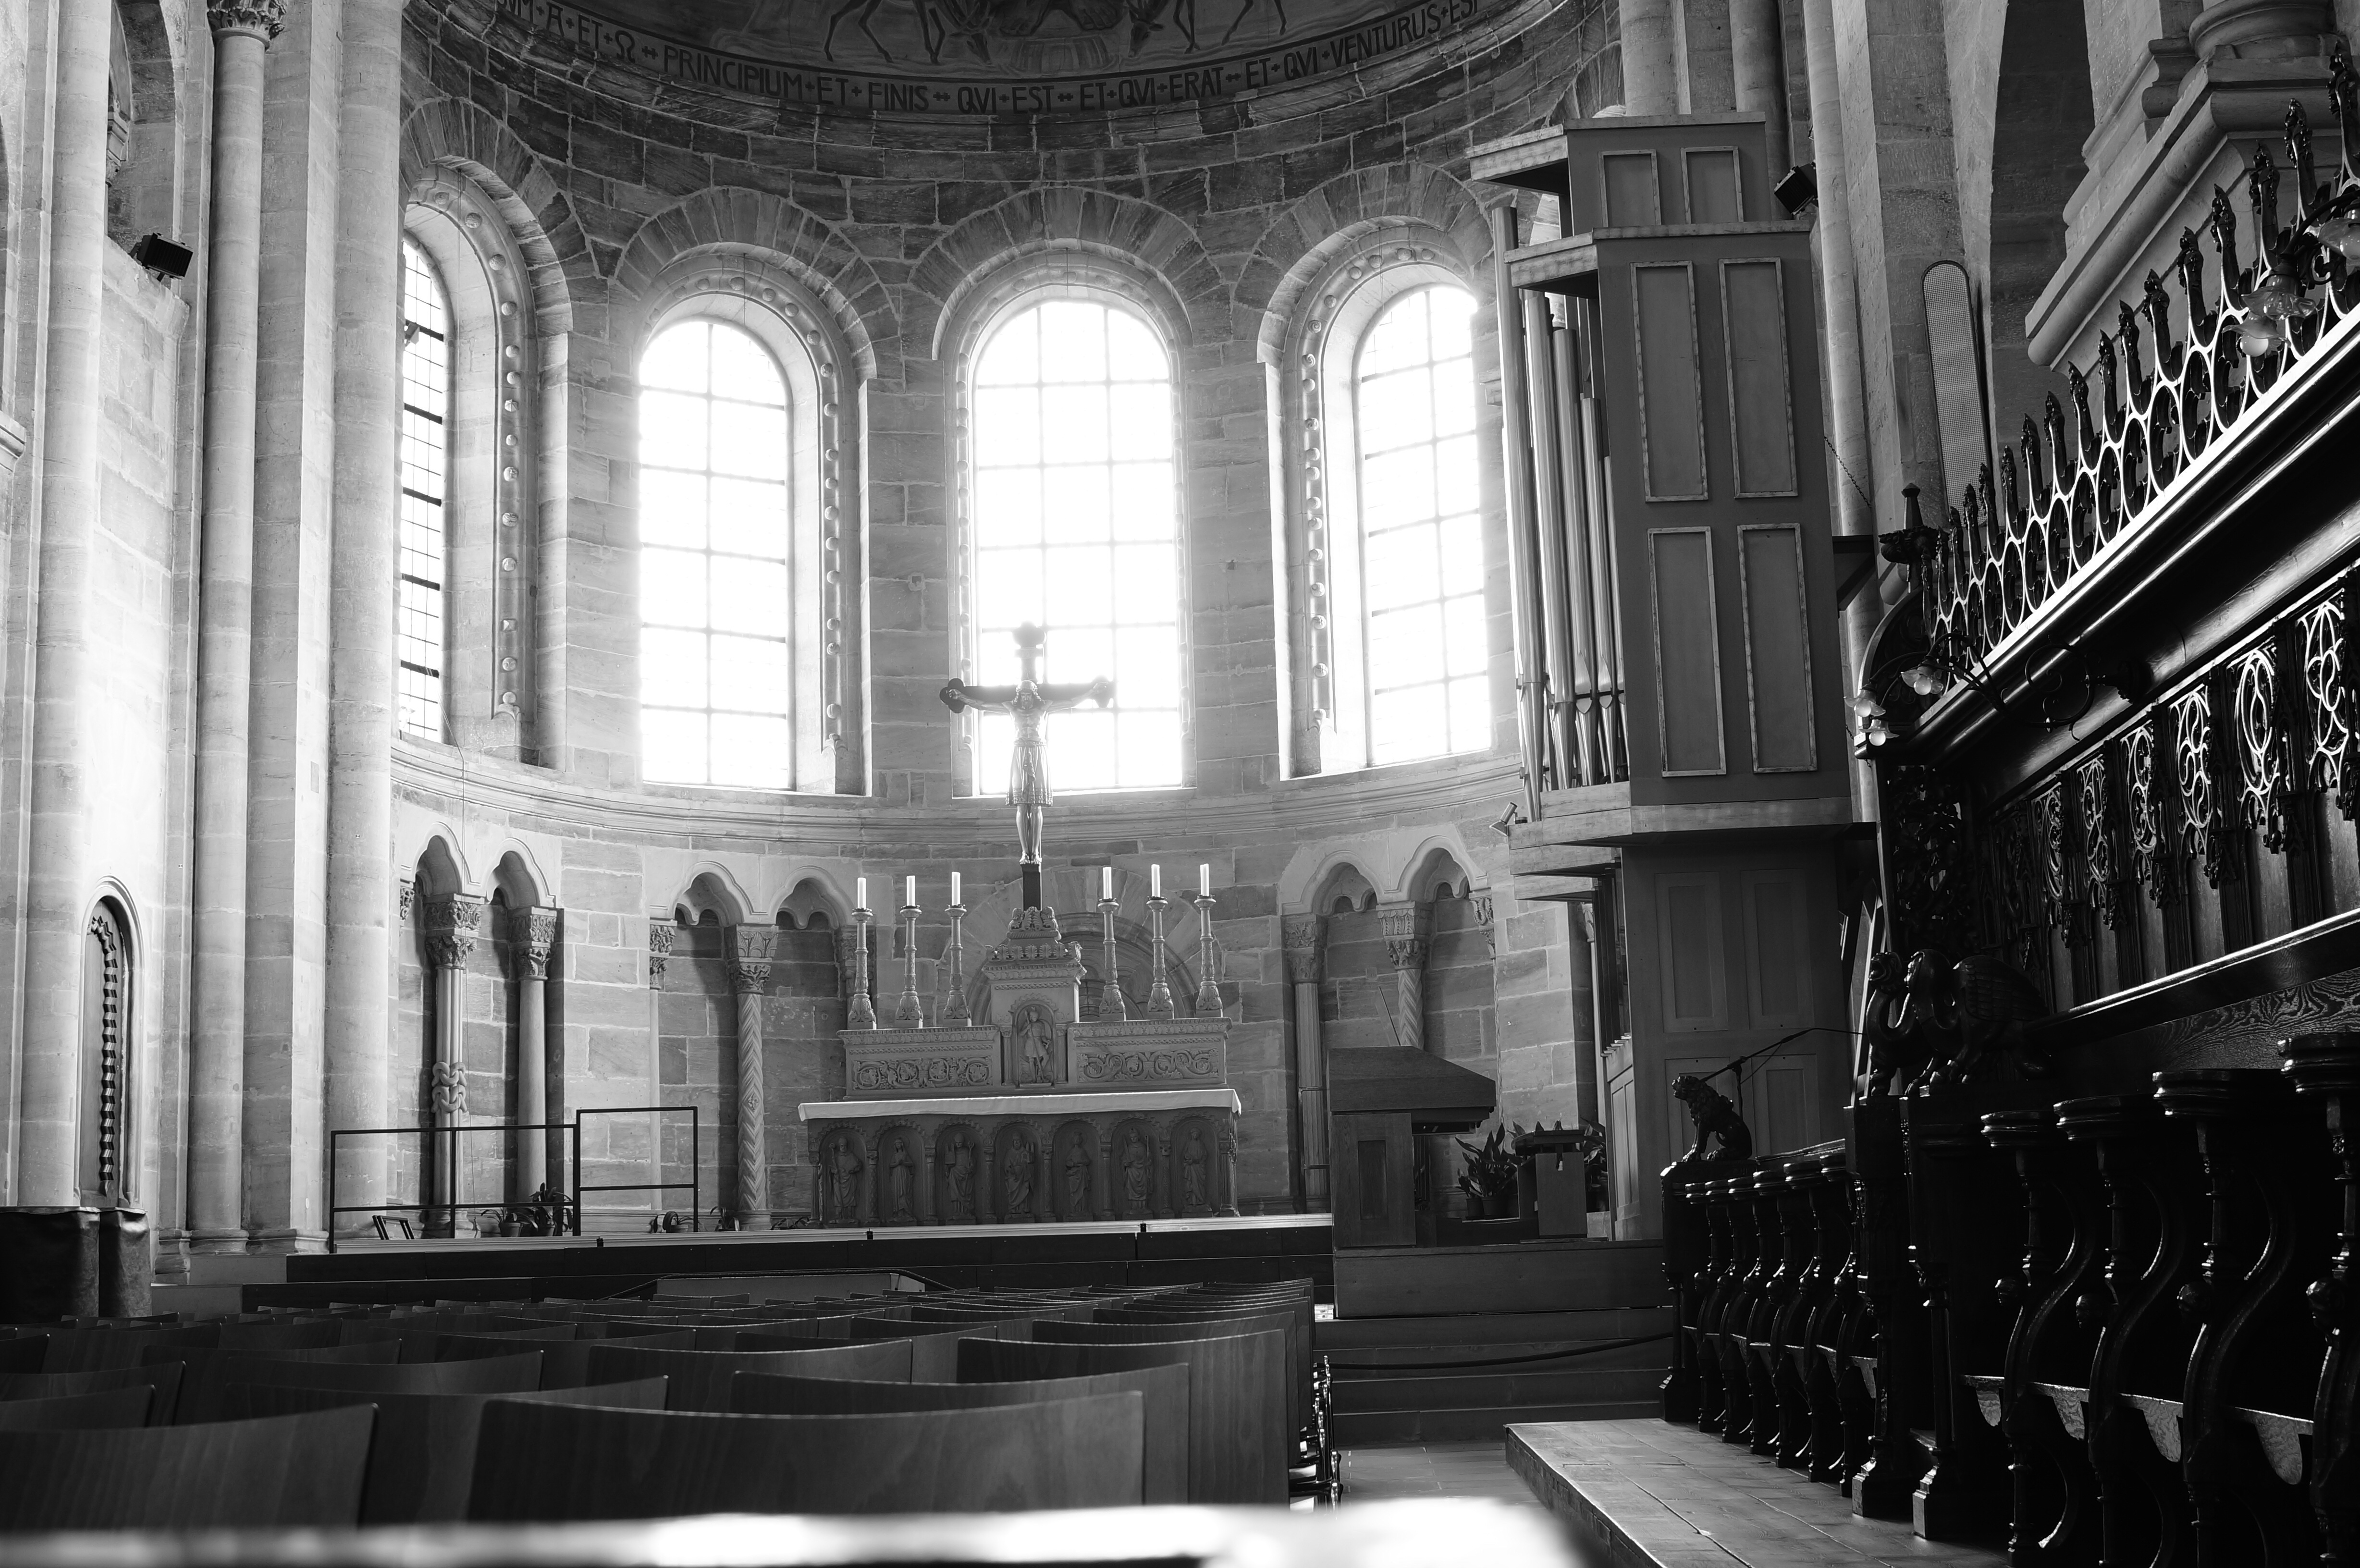
black and white, architecture, building, church, cathedral, black, monochrome, place of worship, symmetry, gothic architecture, monochrome photography